Nagendra Kumar Mothukuri

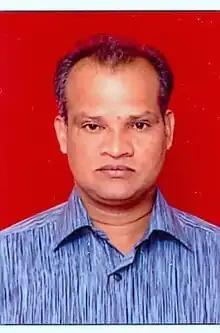
Nagendra Kumar Mothukuri

Nagendra Kumar Mothukuri is an Indian Cinematographer and Film Director working predominantly in Telugu cinema. His notable movies as a Cinematographer include "Edurinti Mogudu Pakkinti Pellam", "Ibbara Naduve Muddina Aata", "Raja", "Geluvina Saradara" and "Brahmachari Mogudu". As a director he is known for Suhasini starrer "Ullamellam Thalladuthey", and "Naa Girlfriend Baaga Rich".